Ariel (Israeli settlement)

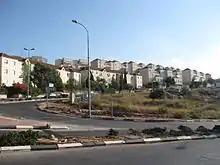
A neighborhood in Ariel

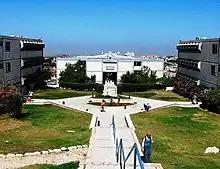
Ariel University

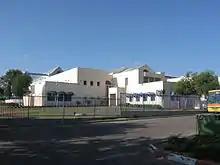
ORT Educational Center "Yovaley-Ariel"

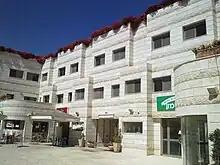
Students dormitory of University Center

Ariel is situated between and east of the Green Line, and west of the Jordan River, Jordan's western border. Ariel is adjacent to the Palestinian Authority town of Salfit and southwest of Nablus. It is approximately east of Petah Tikva, and east of Tel Aviv to which it is connected by the Highway 5 and northwest of Jerusalem, to which it is connected by Highway 60.